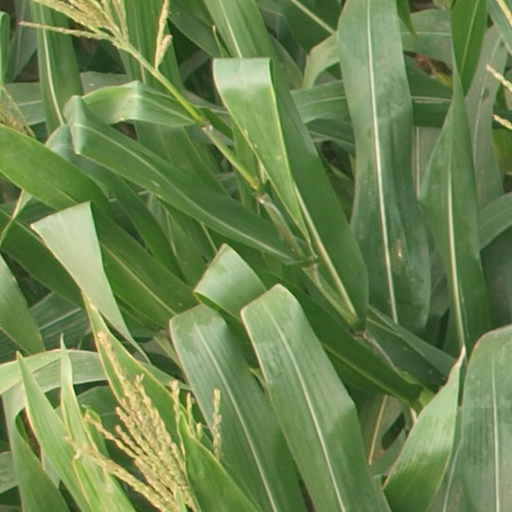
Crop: maize; corn